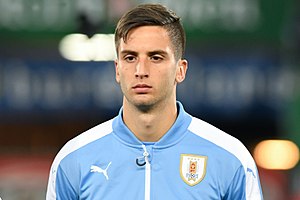
Rodrigo Bentancur
Rodrigo Bentancur Colmán, er en uruguayansk fodboldspiller. Han spiller i Italien for Juventus.